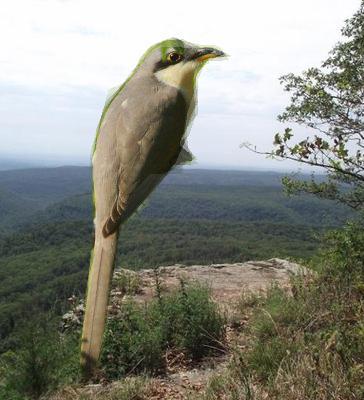
Bird species: Mangrove_Cuckoo
Bird type: landbird
Background: land